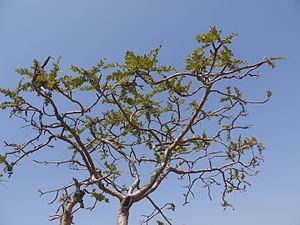
Indisk røgelsestræ
Indisk røgelsestræ (Boswellia serrata)